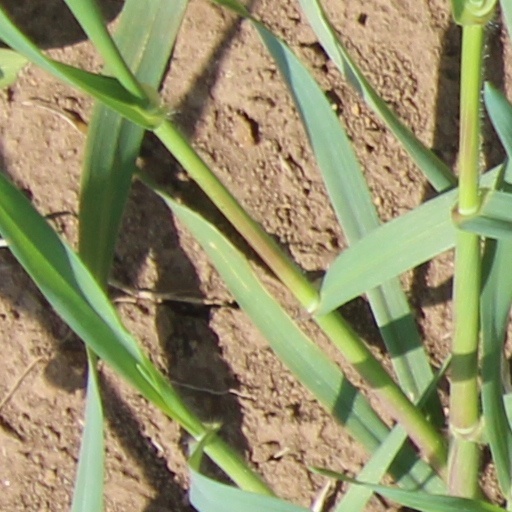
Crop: wheat